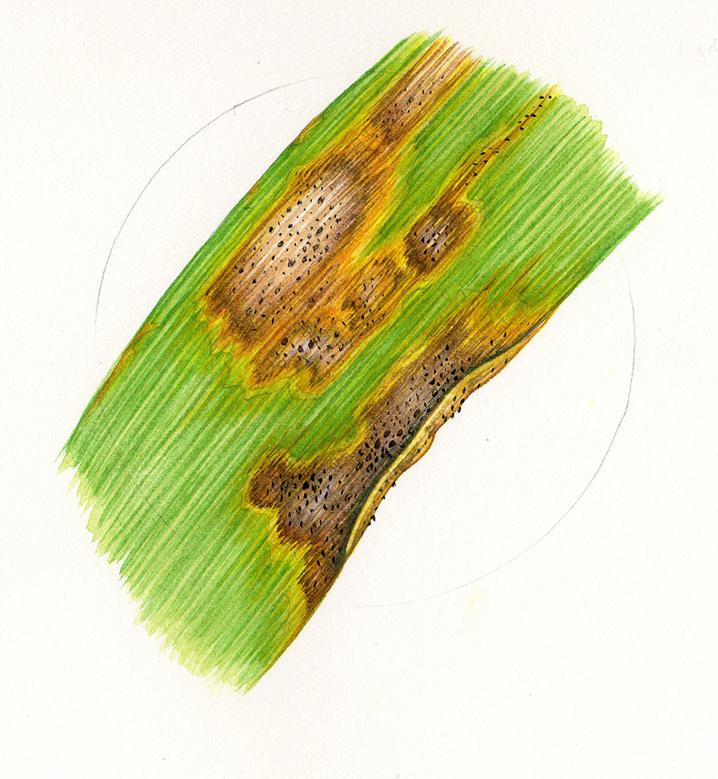
Plant: Wheat
Disease: wheat septoria blotch